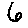
Label: 6